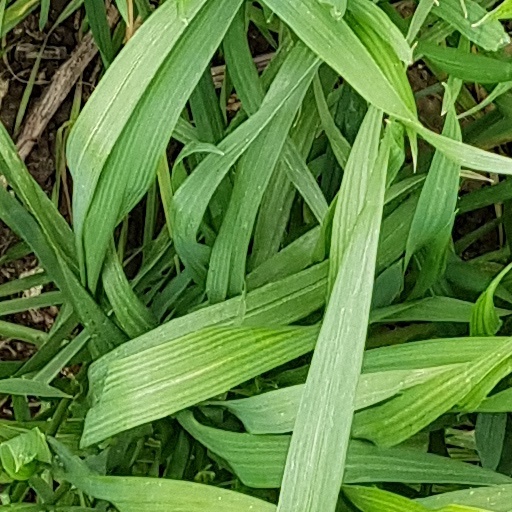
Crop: wheat